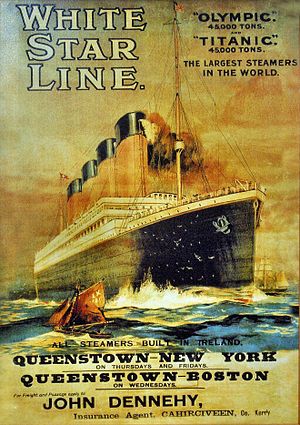
White Star Line
Plakat White Star Line har udgivet, som reklame for Olympic og Titanic.
The Oceanic Steam Navigation Company, eller mere kendt som The White Star Line var et prominent skibsrederi, mest berømt for RMS Titanic.